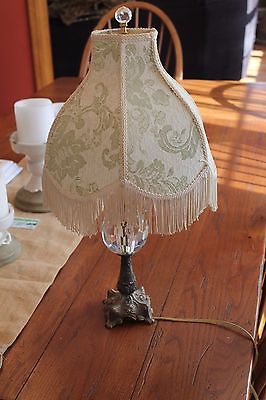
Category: lamp